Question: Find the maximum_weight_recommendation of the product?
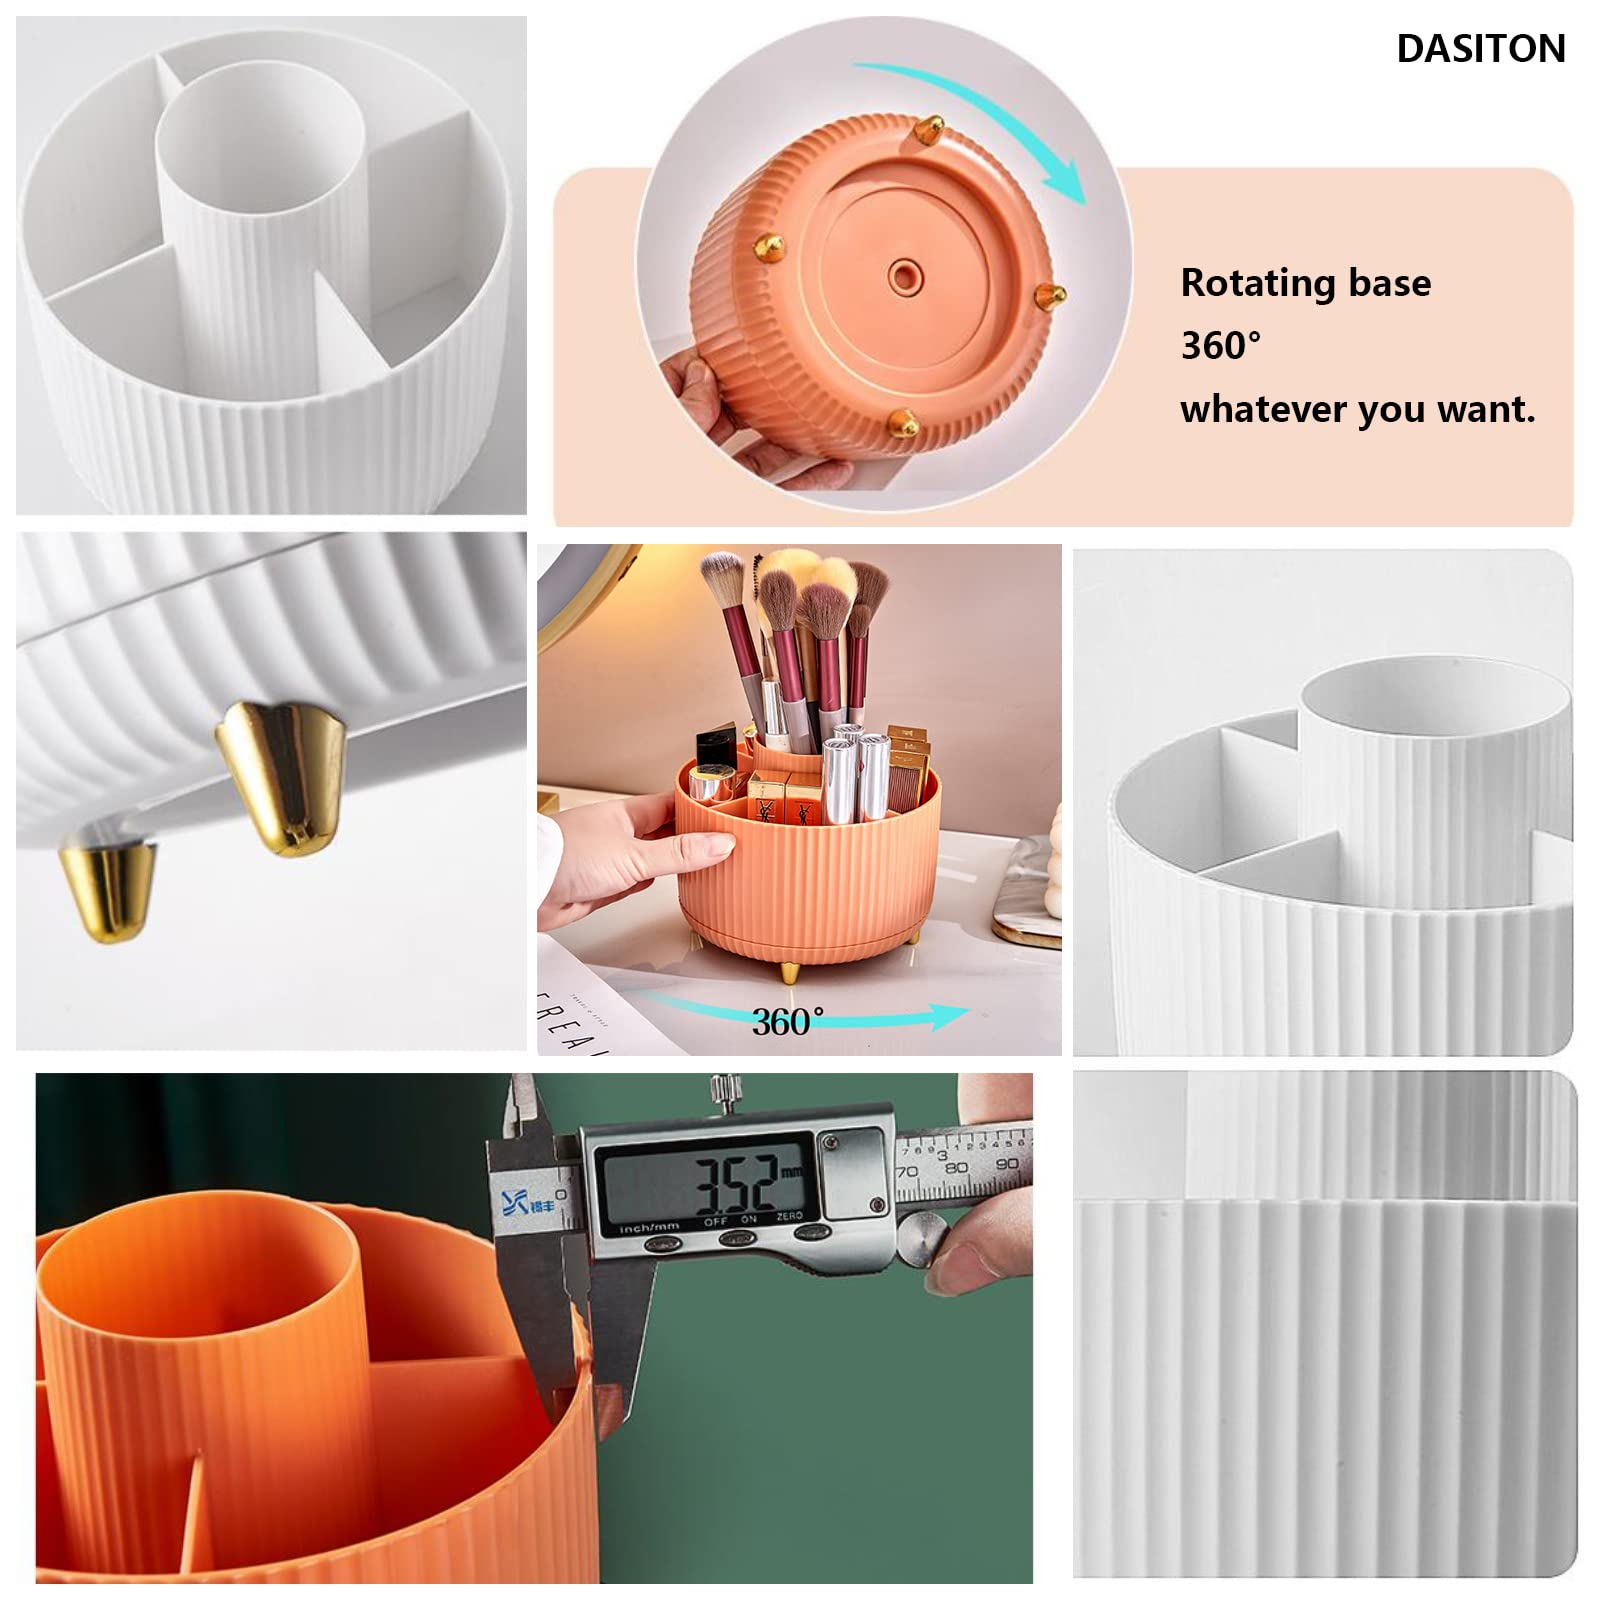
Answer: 352.0 ton